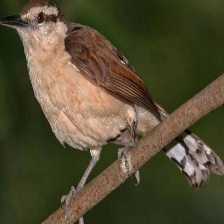
Species: FASCIATED WREN
Scientific name: CAMPYLORHYNCHUS FASCIATUS